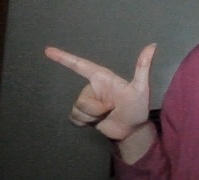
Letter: yaa